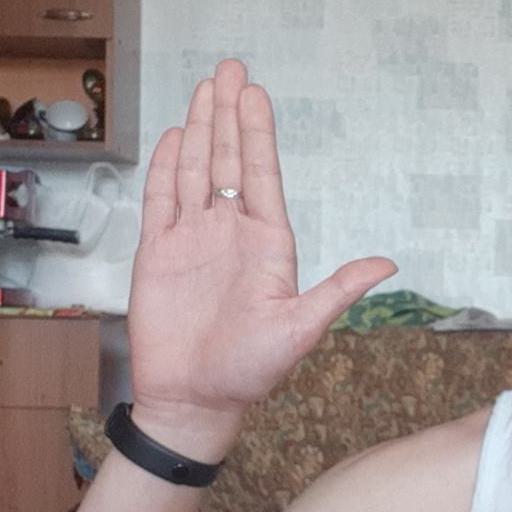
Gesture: stop